List of cruisers of Italy

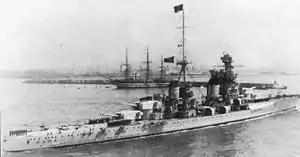
Heavy cruiser in 1940

This is a list of all modern cruisers built by Italy, starting from the 1880s.